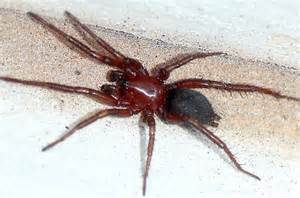
Label: ragno